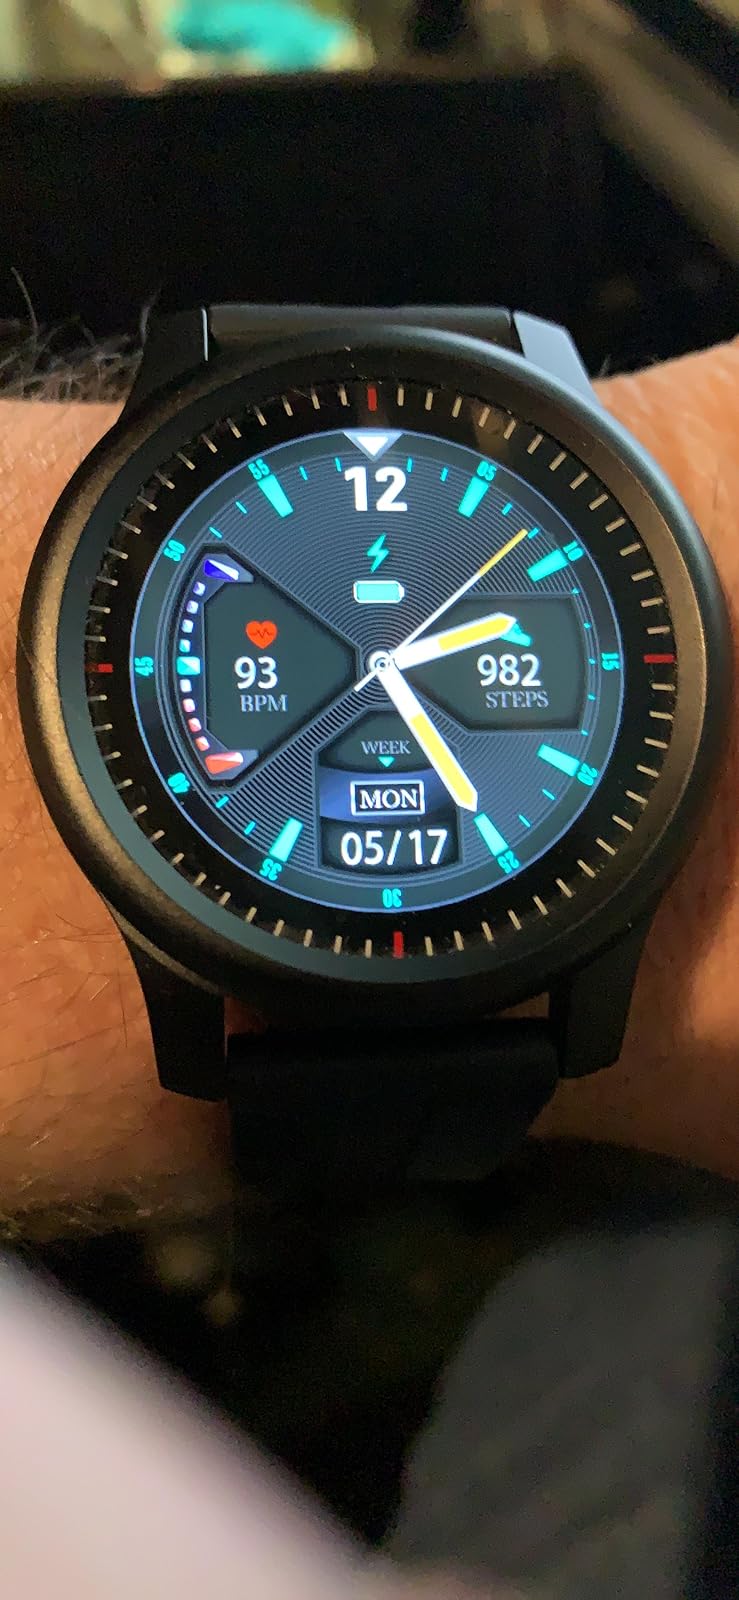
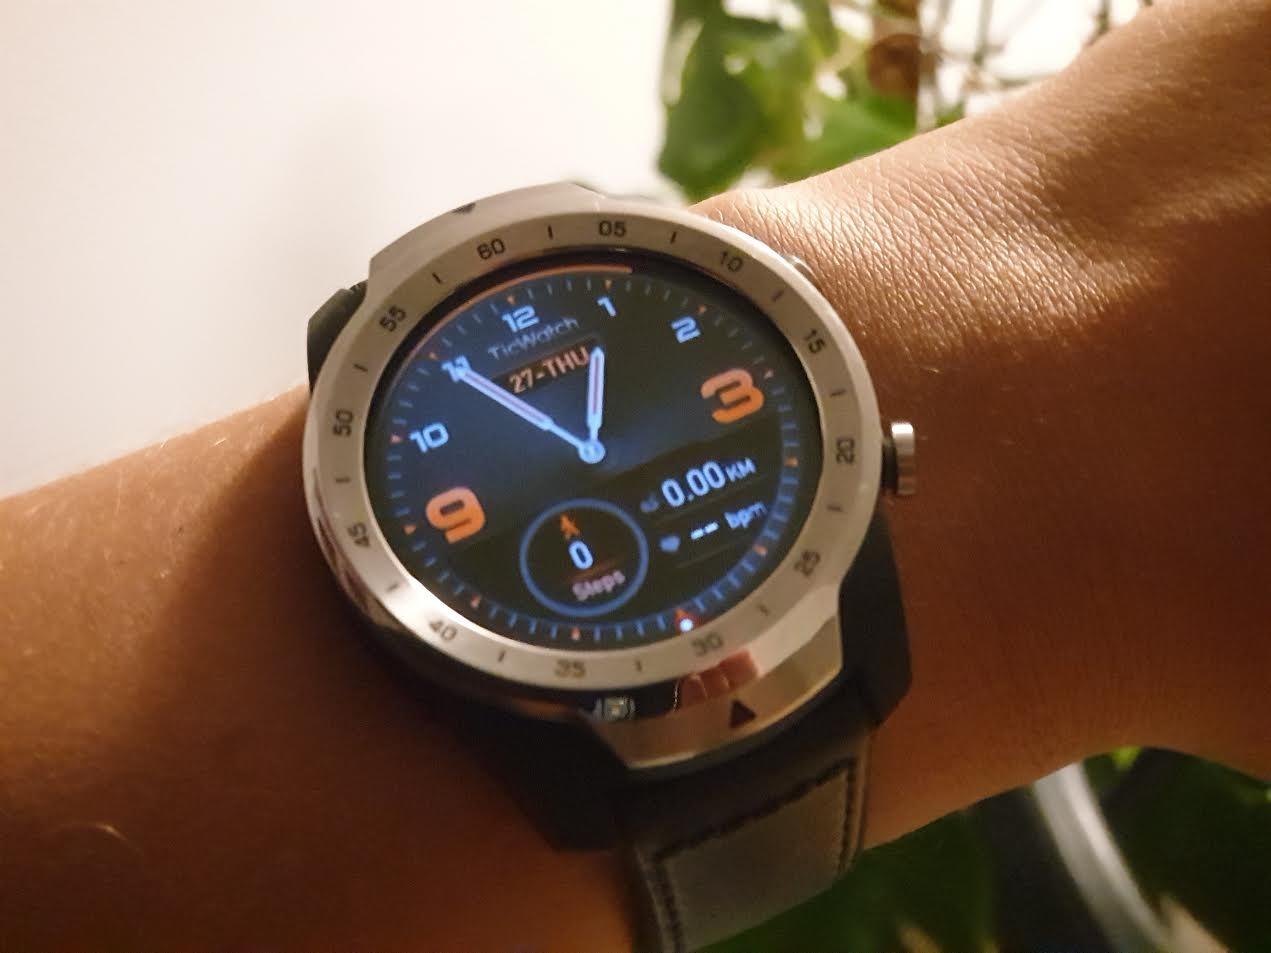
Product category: smartwatch
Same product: no